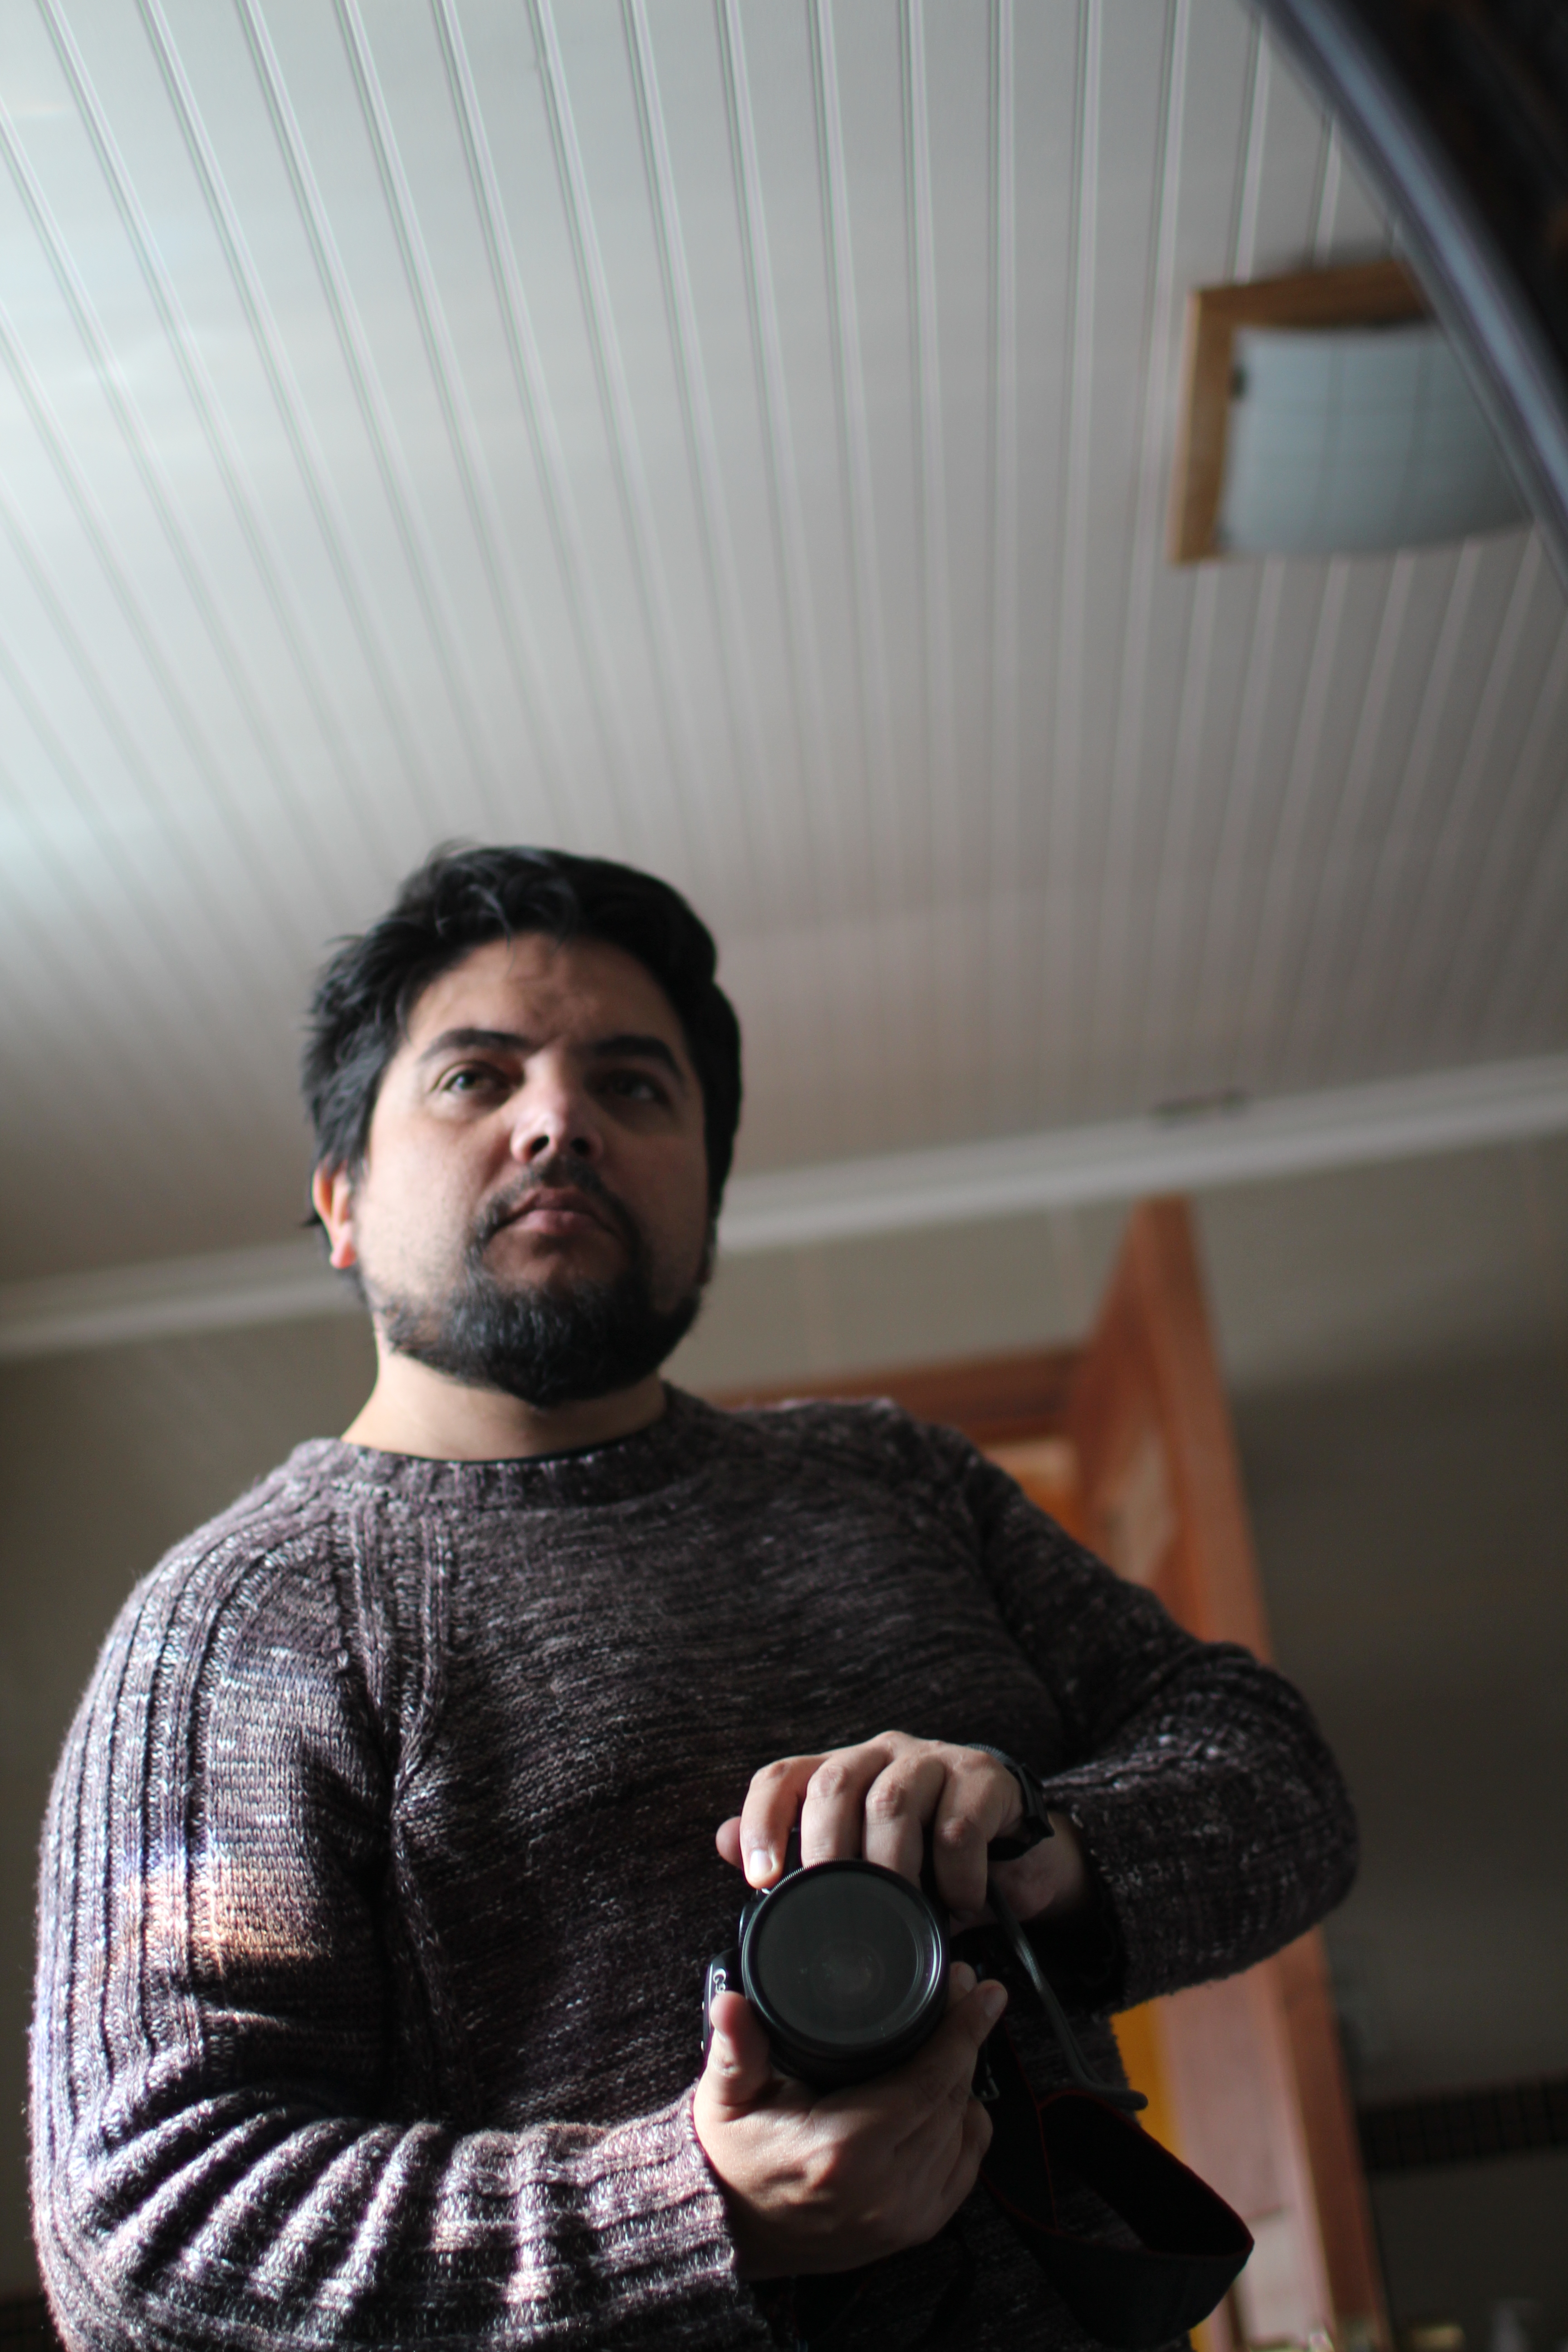
people, shoulder, hairstyle, muscle, beard, tableware, flash photography, neck, sleeve, grey, camera, cool, facial hair, elbow, eyewear, wrist, audio equipment, chest, single lens reflex camera, t shirt, reflex camera, camera lens, sitting, room, moustache, fun, cameras optics, pattern, ceiling, plaid, fur, portrait photography, mobile phone, flesh